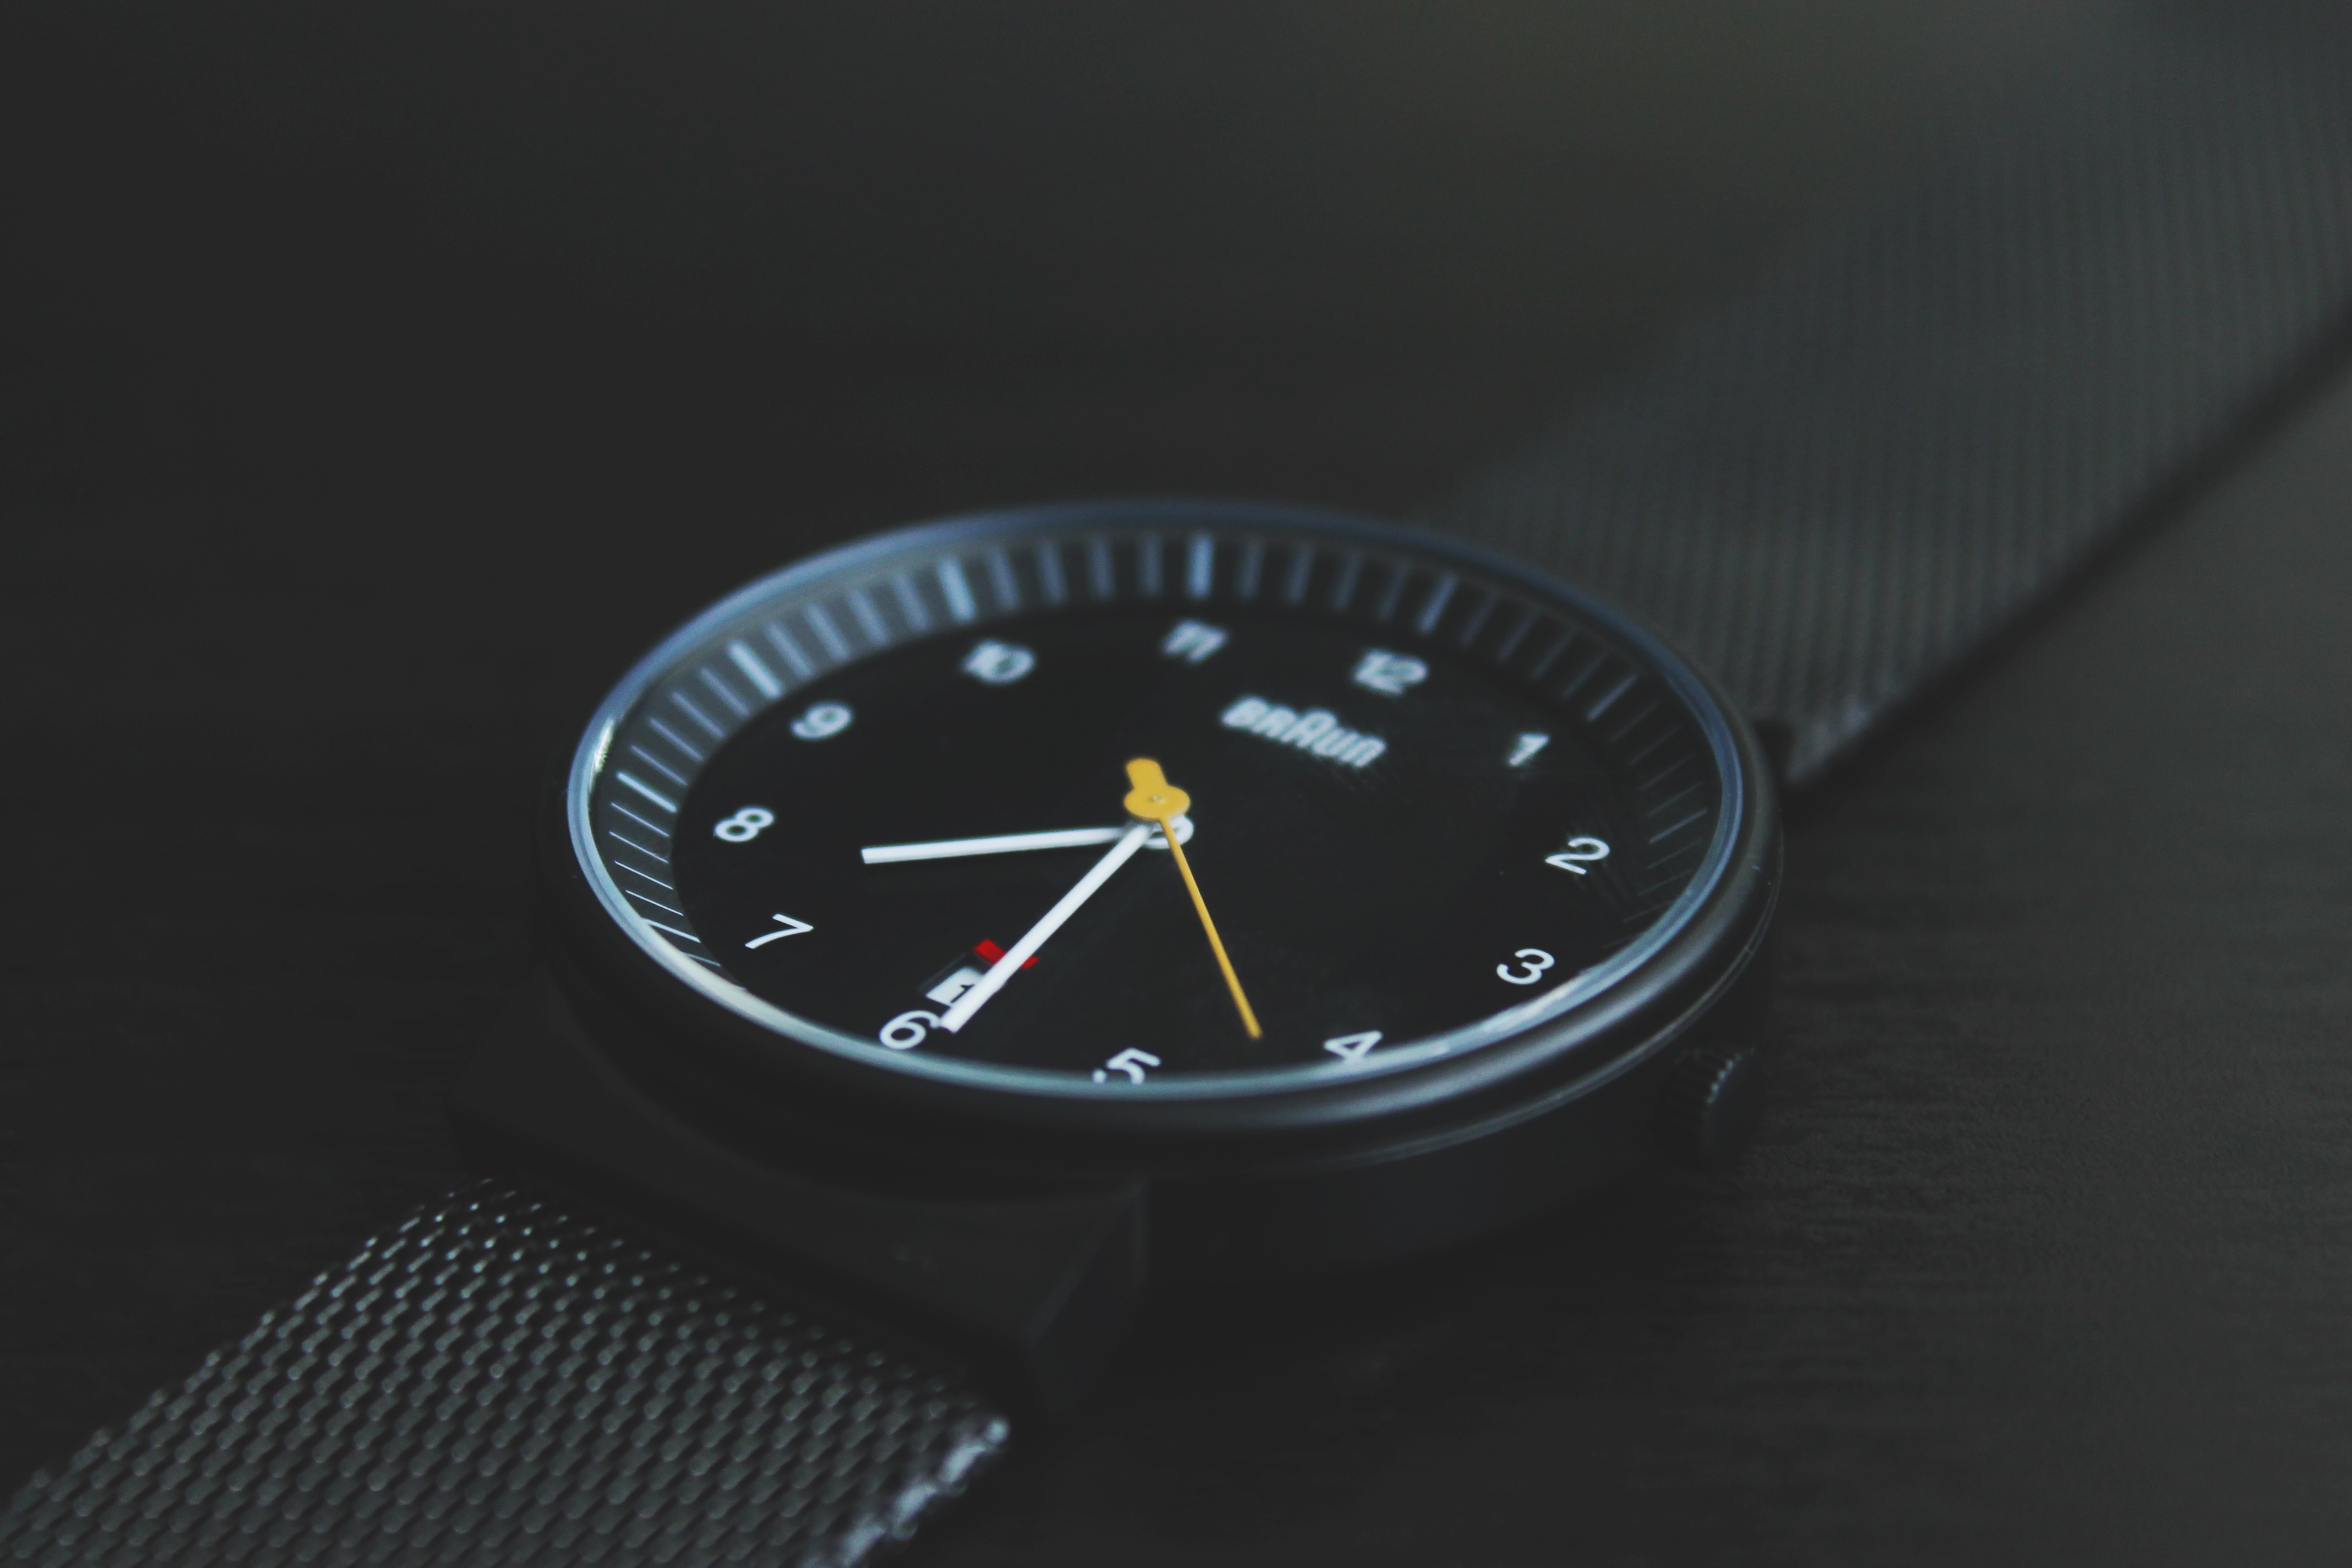
watch, hand, car, wheel, time, tool, vehicle, gauge, speedometer, tachometer, wristwatch, measuring instrument, product shot